New York Court of Appeals

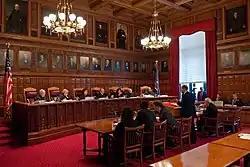
A room with ornate brown wooden paneling and oil portraits on the walls. At the left seven people wearing black robes sit behind a similarly decorated wooden bench, elevated slightly from the red-carpeted floor. On the right are several people in suits sitting at chairs behind tables. In the rear is a large window with red drapes.

Appeals are taken from the four departments of the New York Supreme Court, Appellate Division to the Court of Appeals. In some cases, an appeal lies of right, but in most cases, permission (or "leave") to appeal must be obtained, either from the Appellate Division itself or from the Court of Appeals. In civil cases, the Appellate Division panel or Court of Appeals votes on petitions for leave to appeal; in most criminal cases, however, the petition for leave to appeal is referred to a single Justice or Judge, whose decision whether to grant or deny leave is final. In some criminal cases, some appellate decisions by an Appellate Term or County Court are also appealable to the Court of Appeals, either of right or by permission.